Harvey Edward Fisk

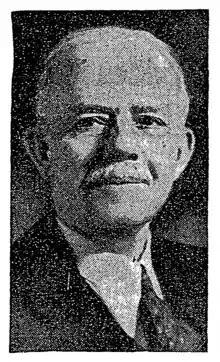

Harvey Edward Fisk (March 26, 1856 – October 8, 1944) was an American banker and financial writer. At the time of his death he was the only surviving son of Harvey Fisk, who founded the banking house of Fisk & Hatch in 1862 and helped the Union finance the Civil War. He was associated with his brother Pliny Fisk, who was an outstanding investment banker before the first World War, in the management of their father's firm.